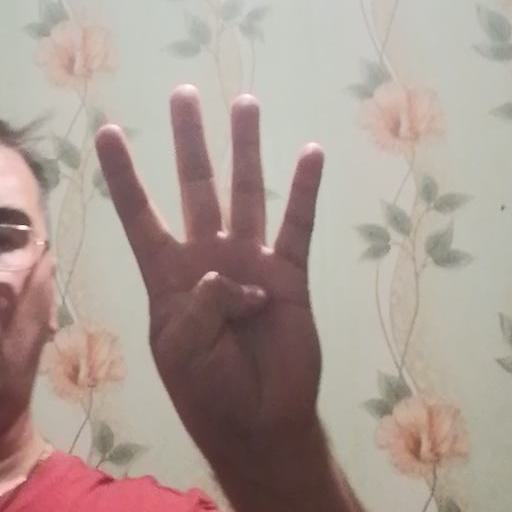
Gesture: four